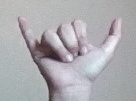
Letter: ya